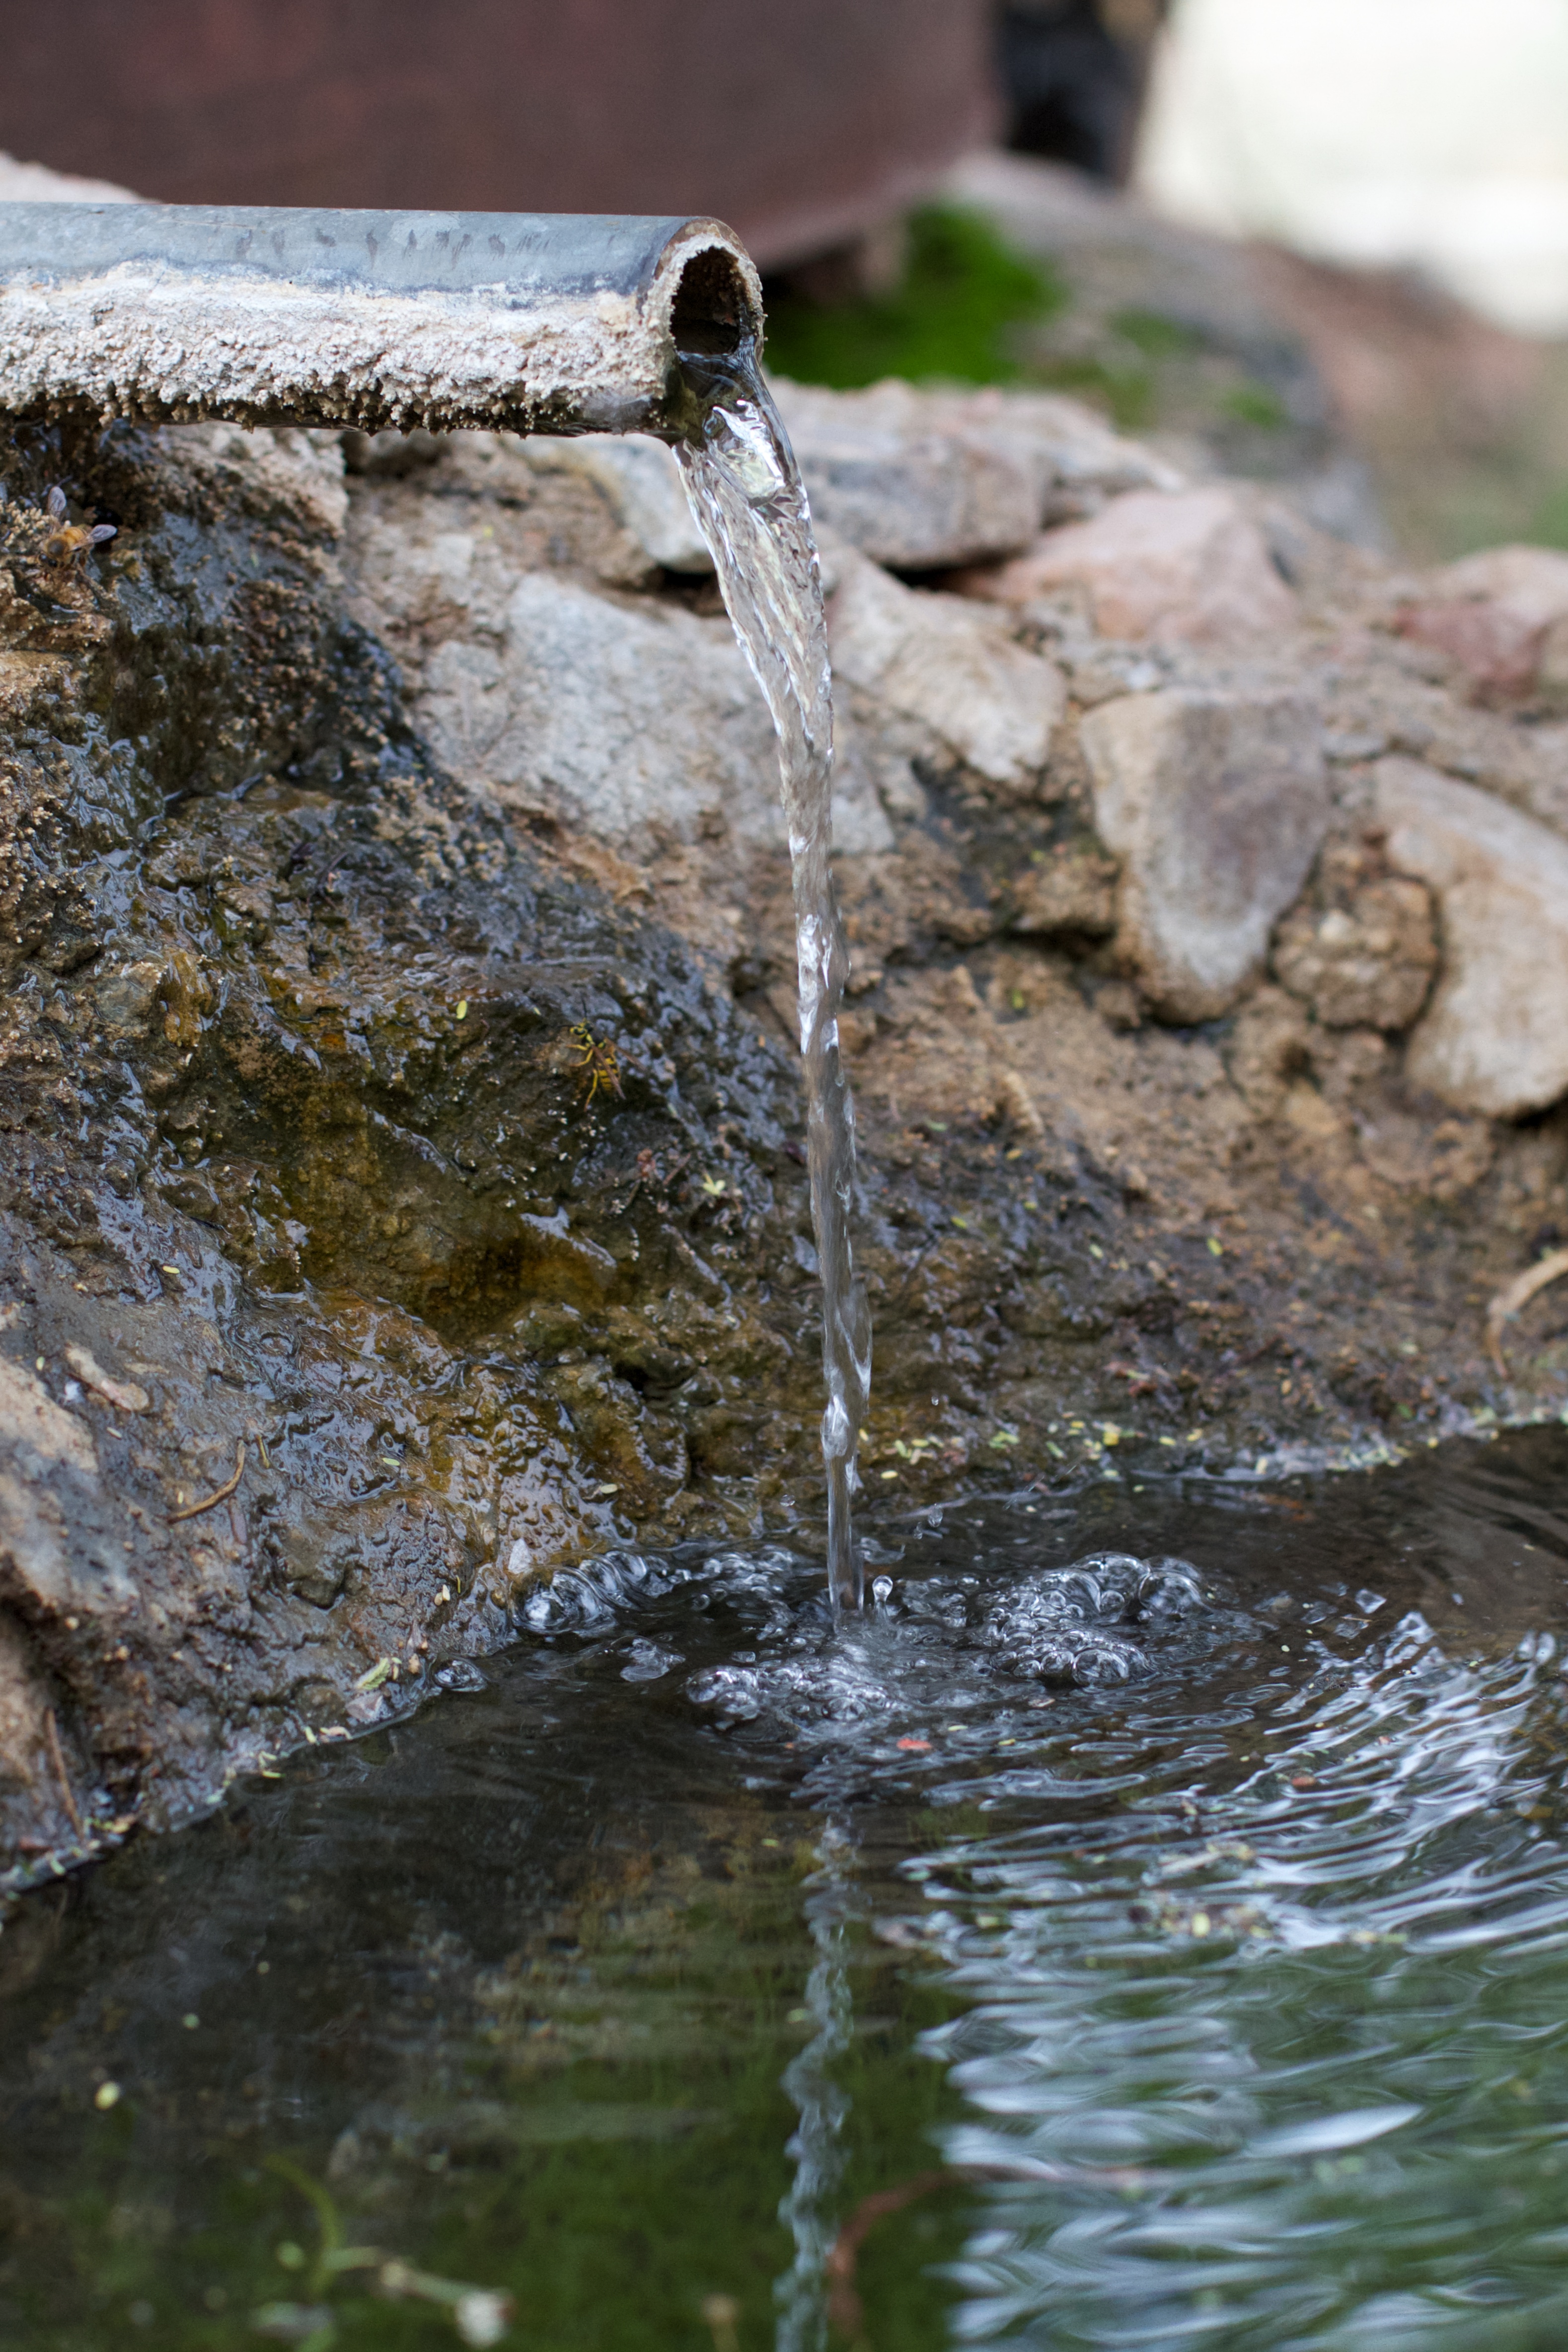
water, nature, rock, wilderness, adventure, wildlife, stream, water feature